2B Jerzego Waszyngtona Avenue High-rise

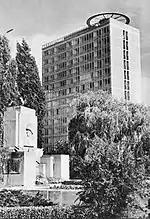
The building in the 1960s.

The building was commissioned by the housing cooperative of Wspólny Dach. It was designed by architect Marek Leykam in modernist style, and was built between 1962 and 1963. The building was originally built with its south and north walls having elevation consisting fully of glass windows which reached from floors to ceilings. The glass walls were hold by concrete V-shaped s, one on each sides. The high-rise also had lift shafts partially covered in glass, through which were visible the loggias. In the building were located apartments and a library. It was also planned to place a revolving restaurant at the roof, which was never realized. The reminder of such plans is a concrete circle at the top of the building.